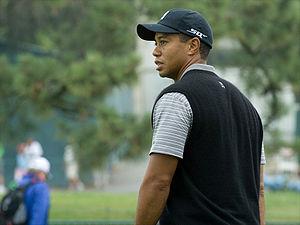
Eldrick Tont Woods, plus connu sous le nom de Tiger Woods, né le 30 décembre 1975 en Californie, est un golfeur américain. Il est l'un des plus grands golfeurs de tous les temps et l'un des sportifs les plus populaires du début du XXIᵉ siècle. Vainqueur de 15 tournois majeurs, il révolutionne le monde du golf par ses résultats sportifs et en attirant un nouveau public.